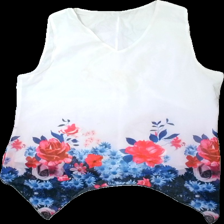
View: front
Type: Tank top
Category: Ladies
Brand: Not in the list
Colors: White, Pink, Blue
Material: 100% polyester
Pattern: Floral print
Cut: V-collar
Season: All
Stains: Major
Damage: gult runt krage
Damage location: top center
Damage 2: smuts fläckar
Damage 2 location: middle right
Damage 3: smuts fläckar
Damage 3 location: middle left
Price range: <50
Recommended usage: Recycle
Description: vitt linne med blommigt tryck